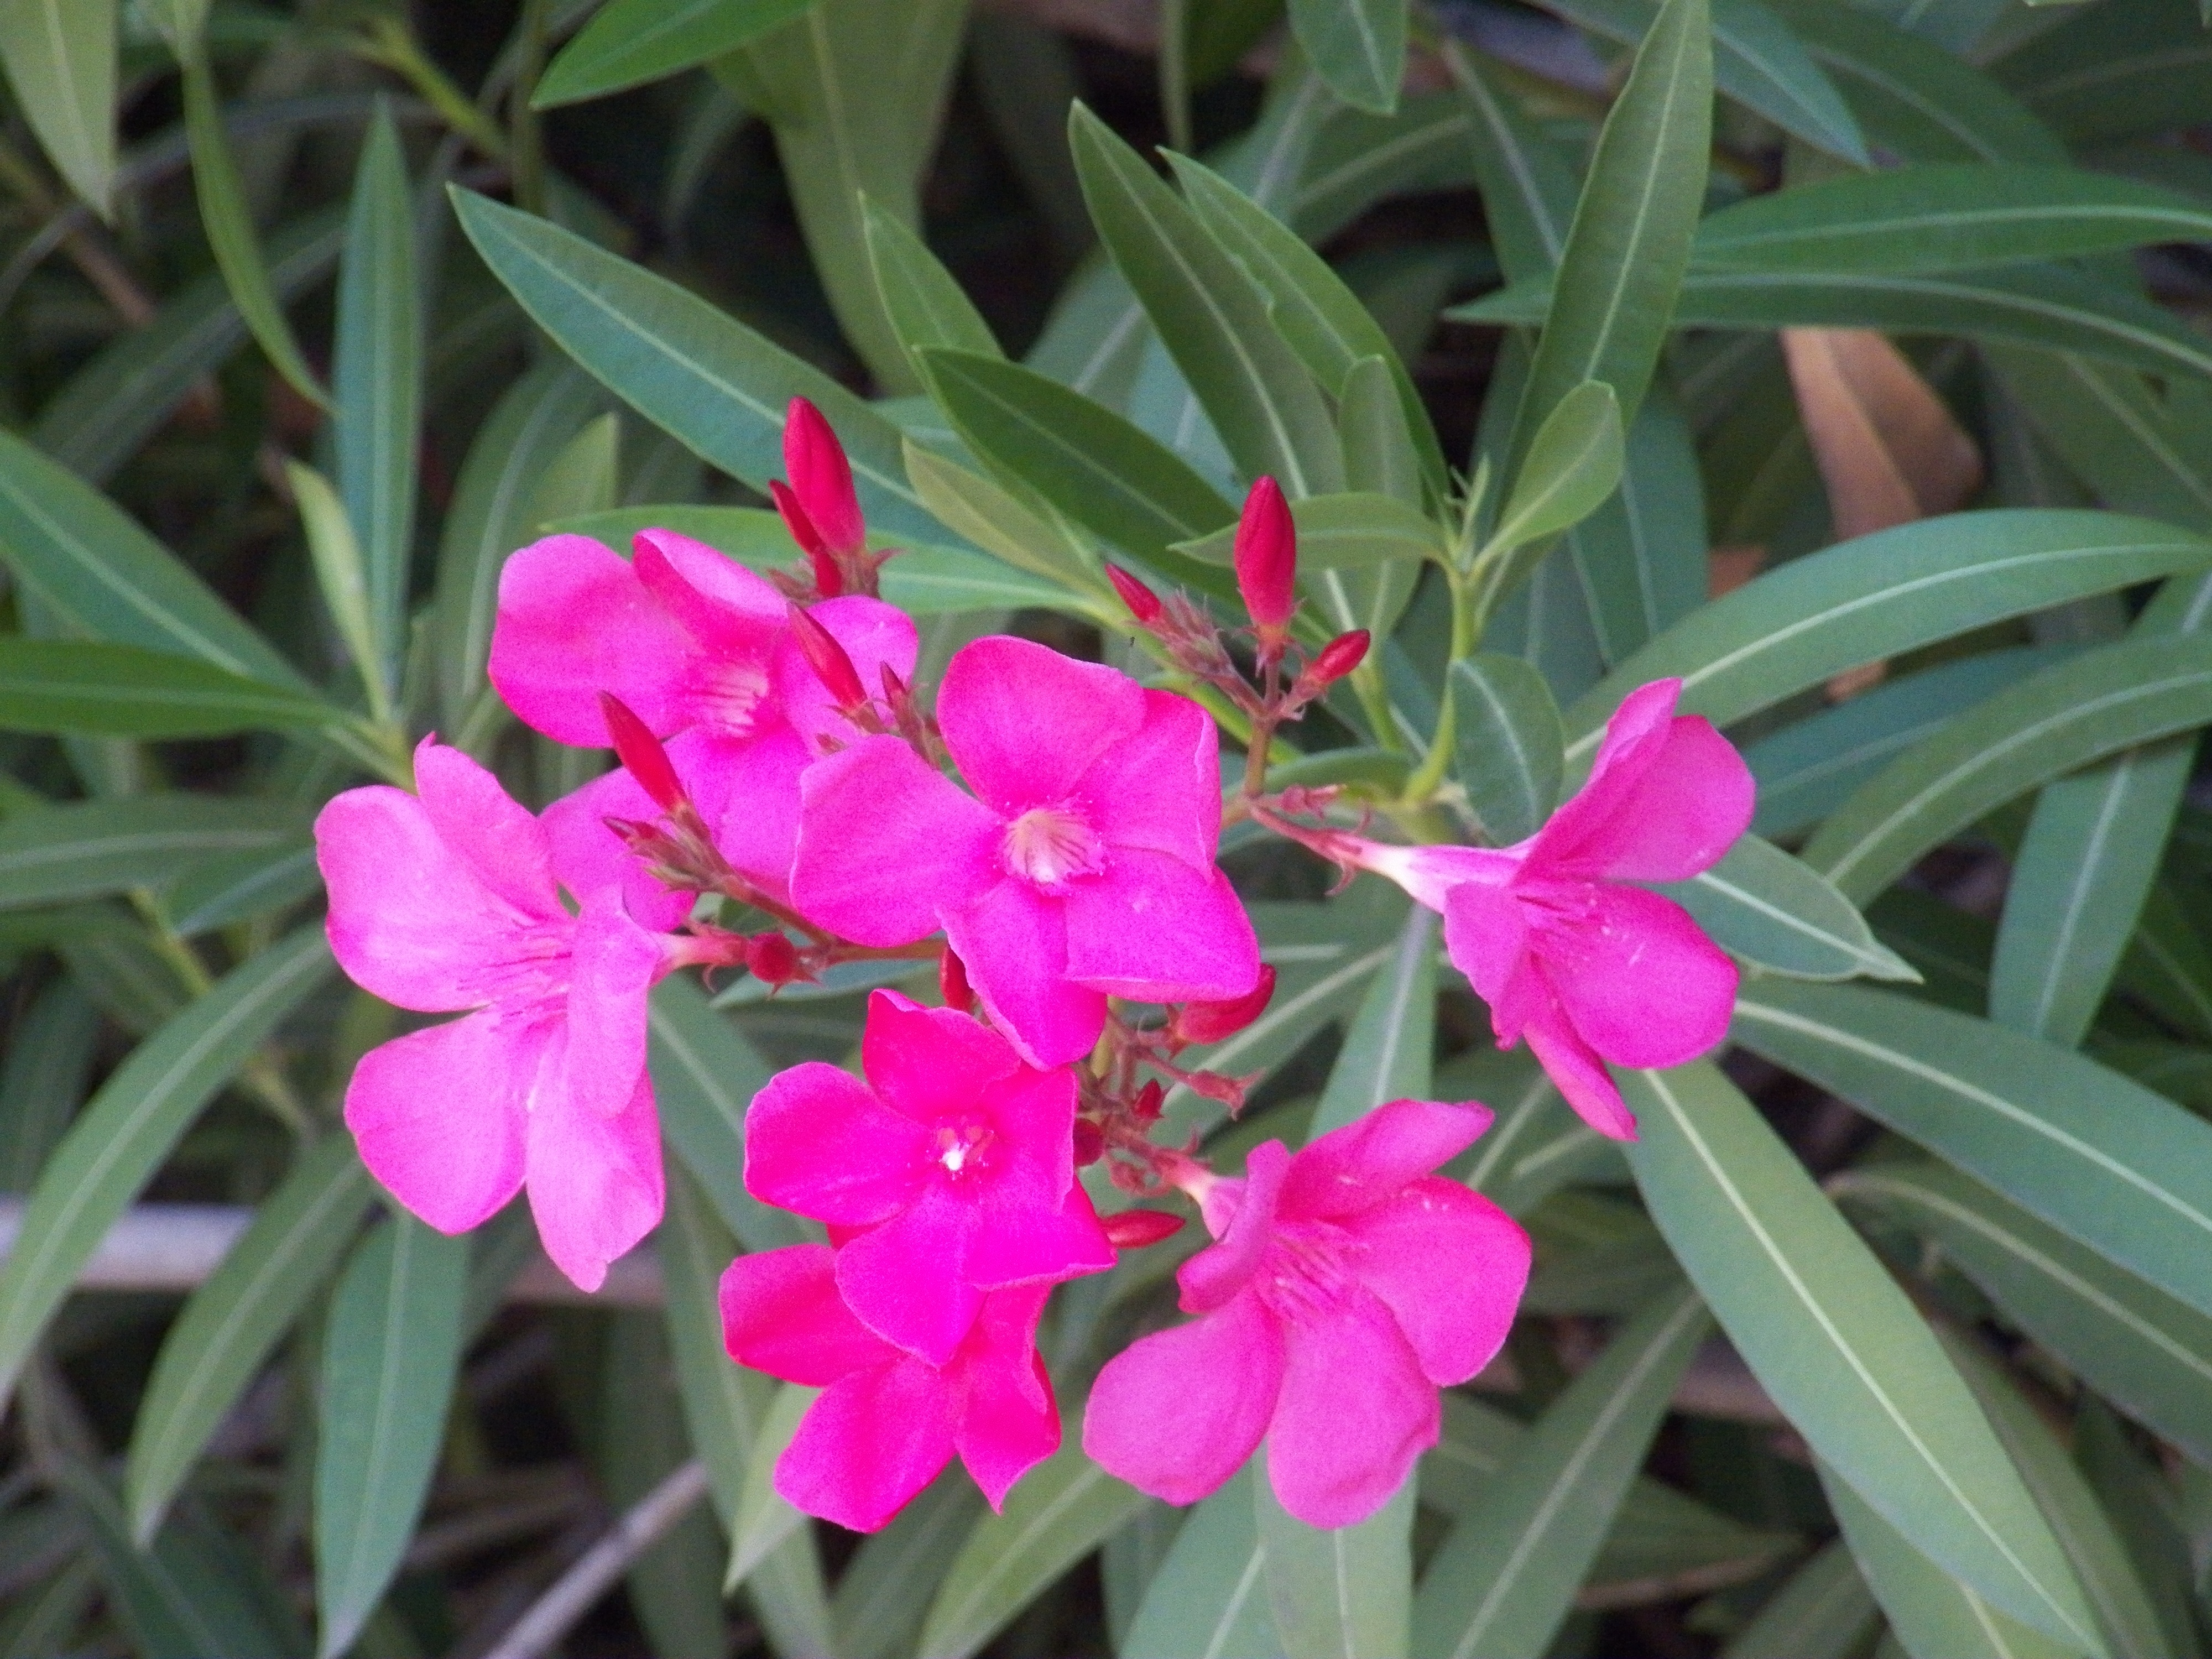
nature, blossom, plant, flower, bloom, summer, floral, bush, spring, mediterranean, tropical, botany, pink, flora, season, flowers, shrub, dianthus, oleander, flowering plant, cattleya, land plant, pink family